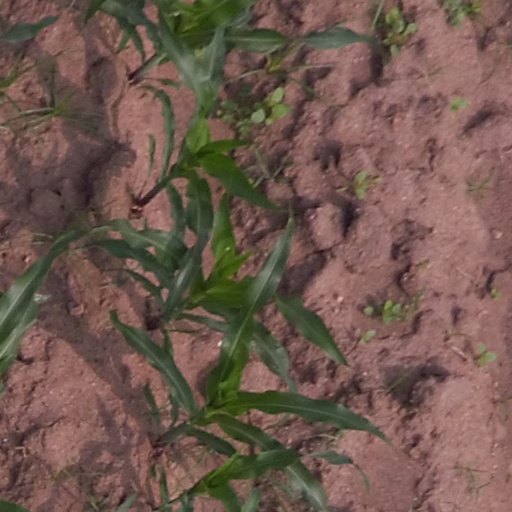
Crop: maize; corn